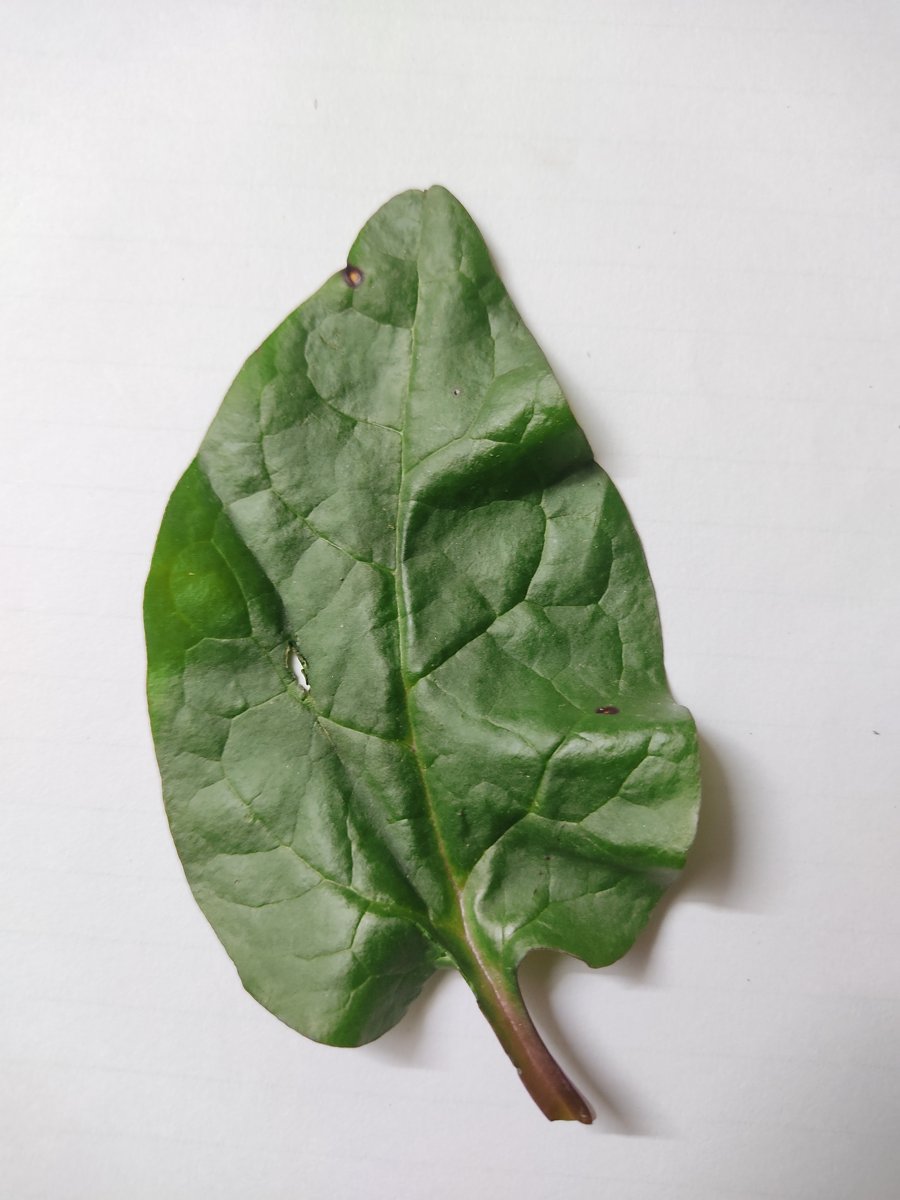
Label: Healthy-Leaf